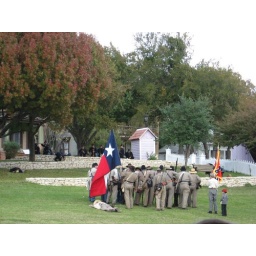
After a final volley, the yelling Rebs swarmed over the wall and captured anyone left standing